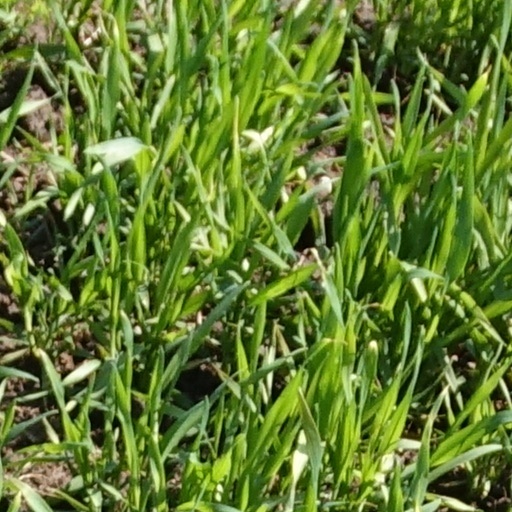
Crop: wheat